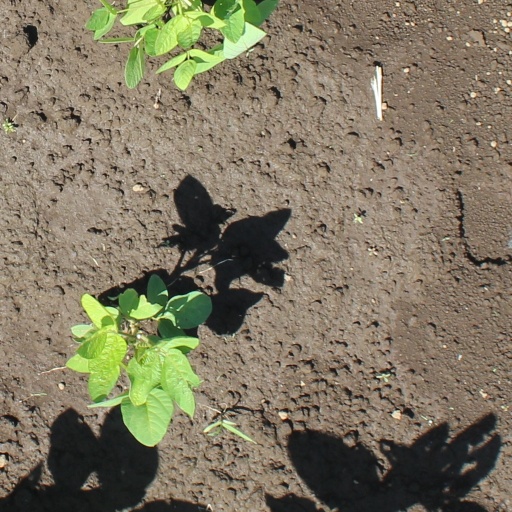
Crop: soybean